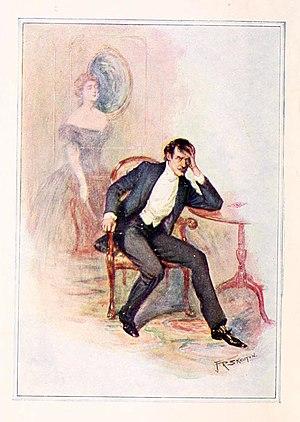
Fumée est un roman de l'écrivain russe Ivan Tourgueniev, paru en 1867 dans Le Messager russe.